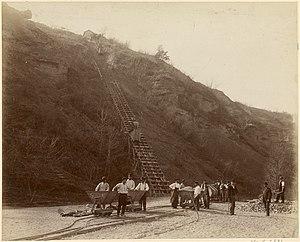
Le Bois de la Bâtie est une colline boisée surplombant la ville de Genève et le quartier de La Jonction.